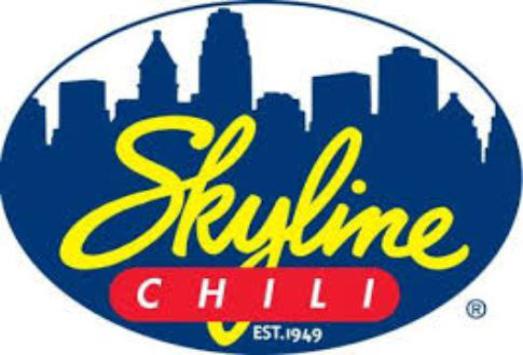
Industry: Food